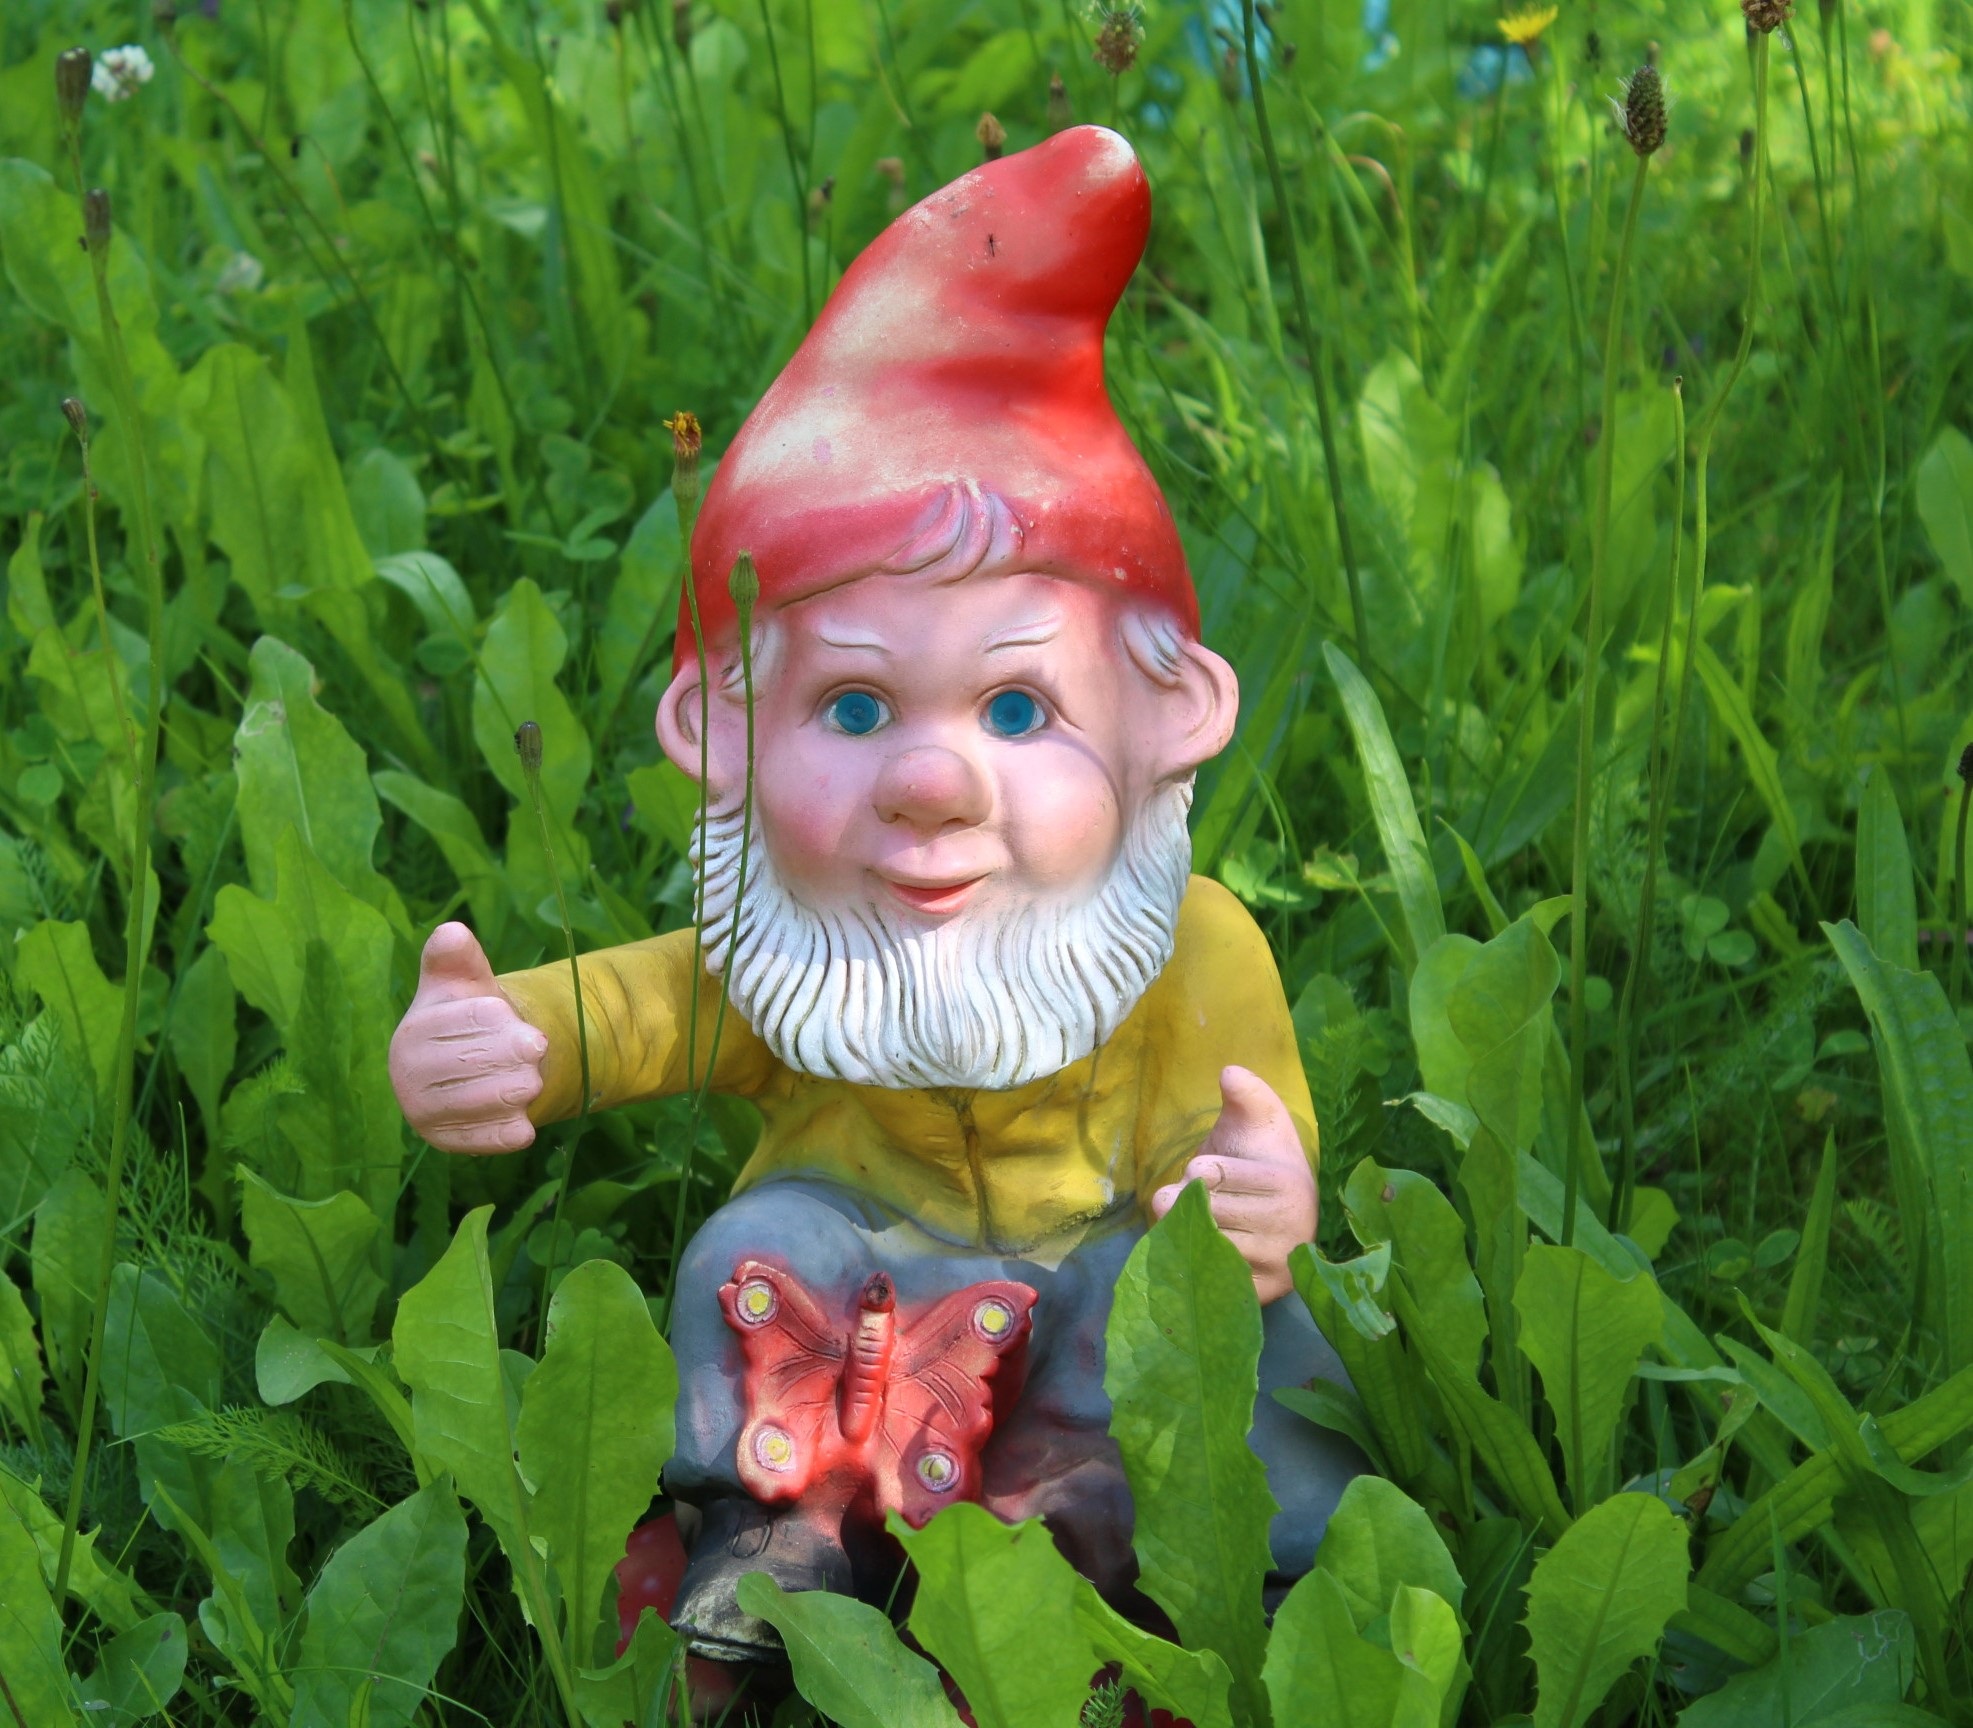
grass, flower, monument, statue, decoration, green, red, child, garden, fig, deco, fabric, funny, dwarf, gnome, males, garden figurines, gartendeko, red stocking cap, garden gnome, lawn ornament